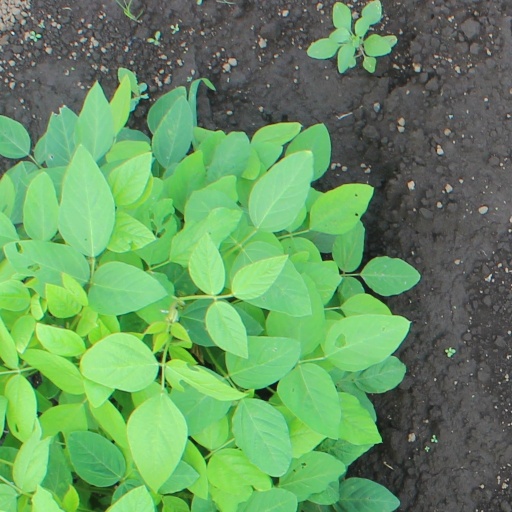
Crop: soybean